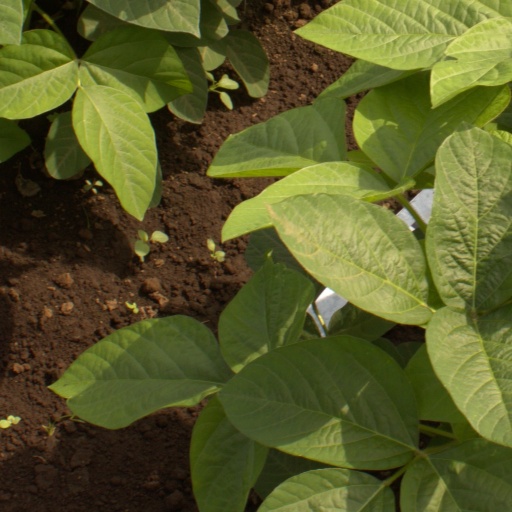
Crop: soybean